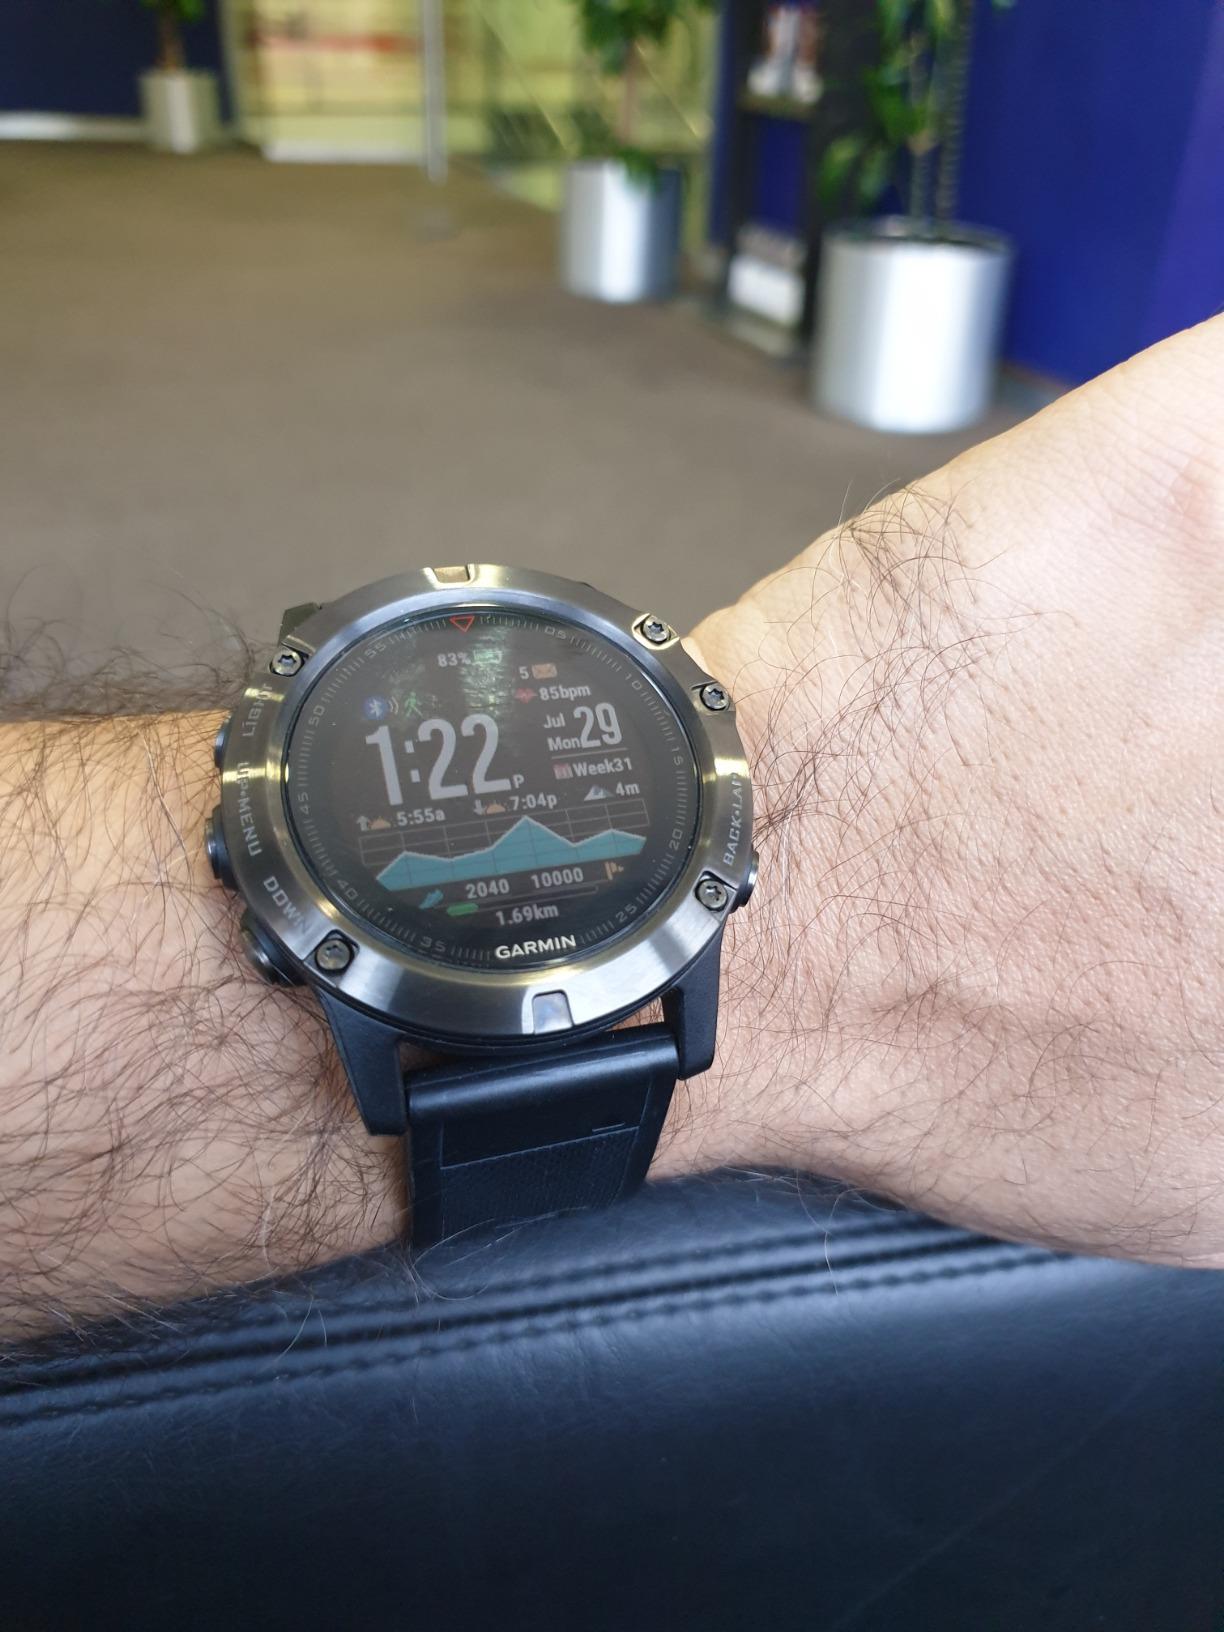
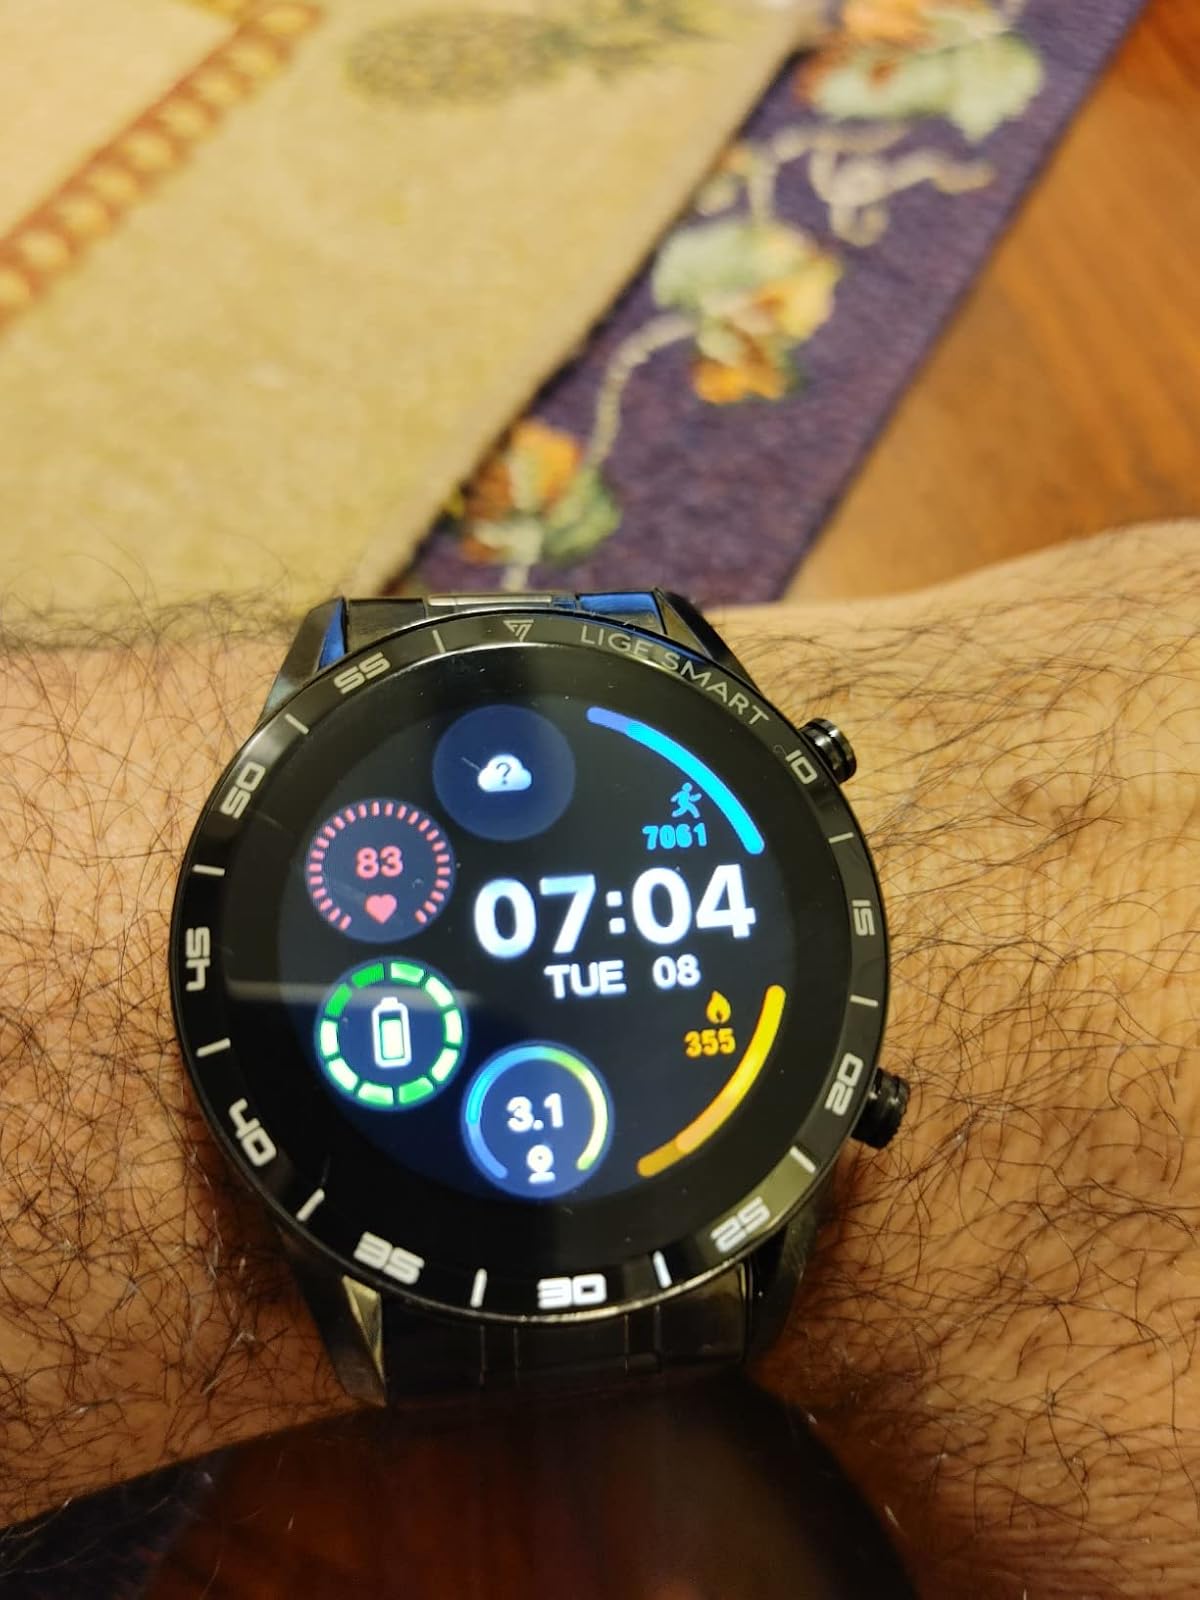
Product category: smartwatch
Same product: no